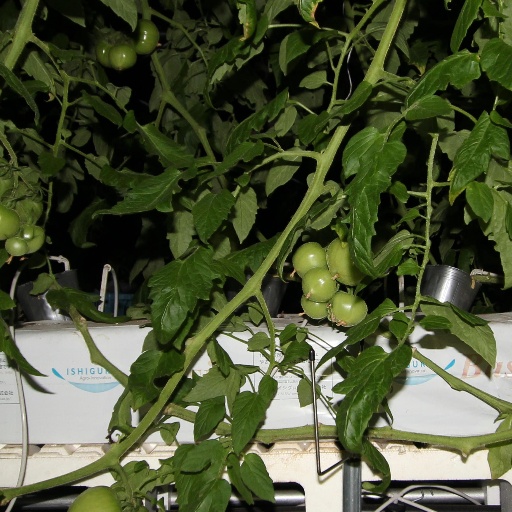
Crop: tomato